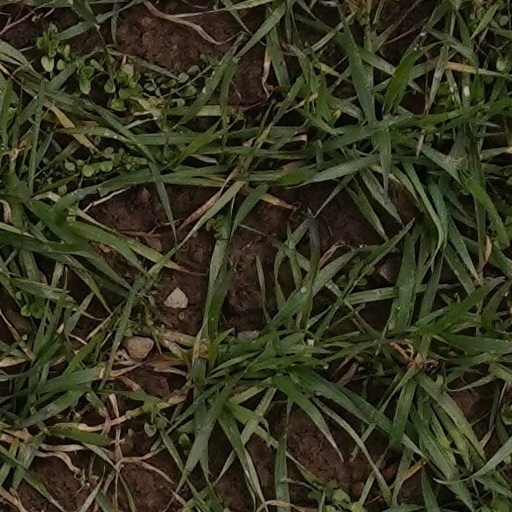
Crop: wheat